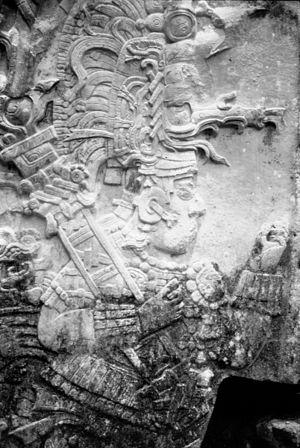
Dos Pilas est un site archéologique maya situé entre les fleuves Pasión et Salinas dans la région du Petexbatún, qui fait partie du département du Petén dans le nord du Guatemala. Il fut découvert en 1960 par le Français et explorateur Pierre Ivanoff, qui lui avait donné le nom de Dos Pozos, puis par un géologue G.L. Vinson qui, en changeant le nom, s'est attribué la découverte.